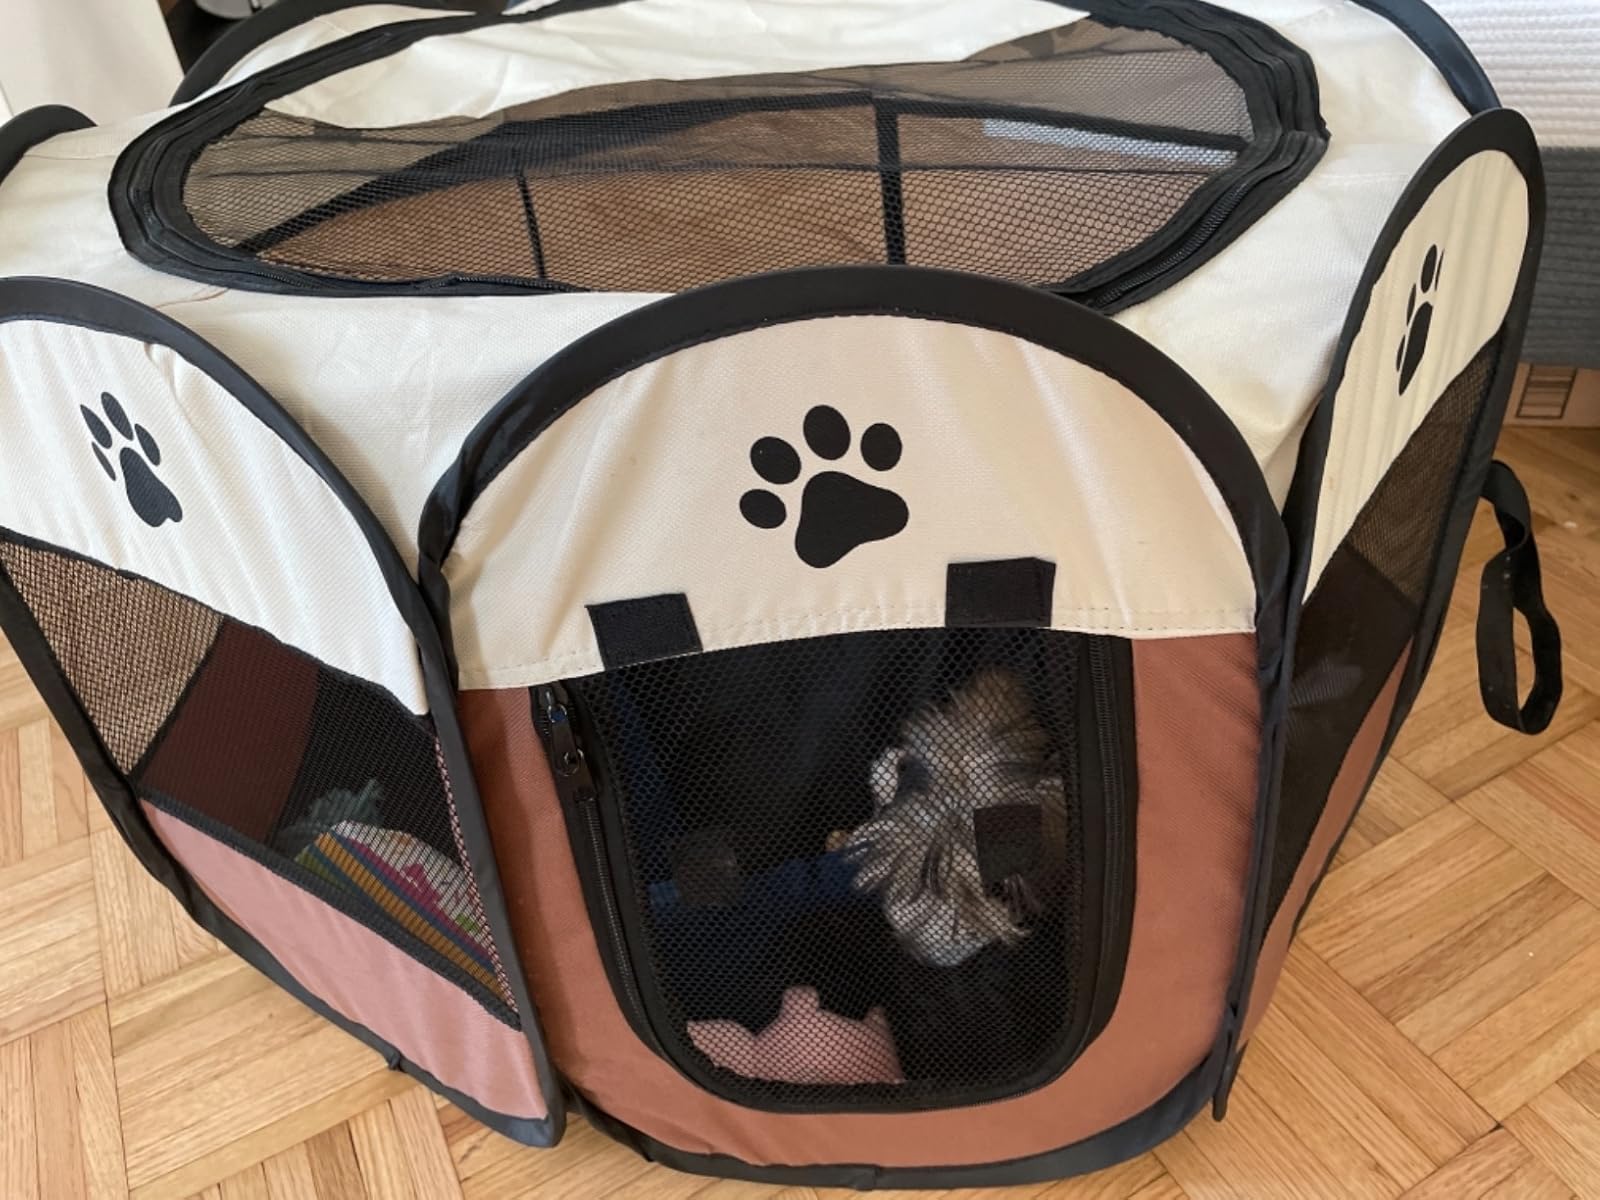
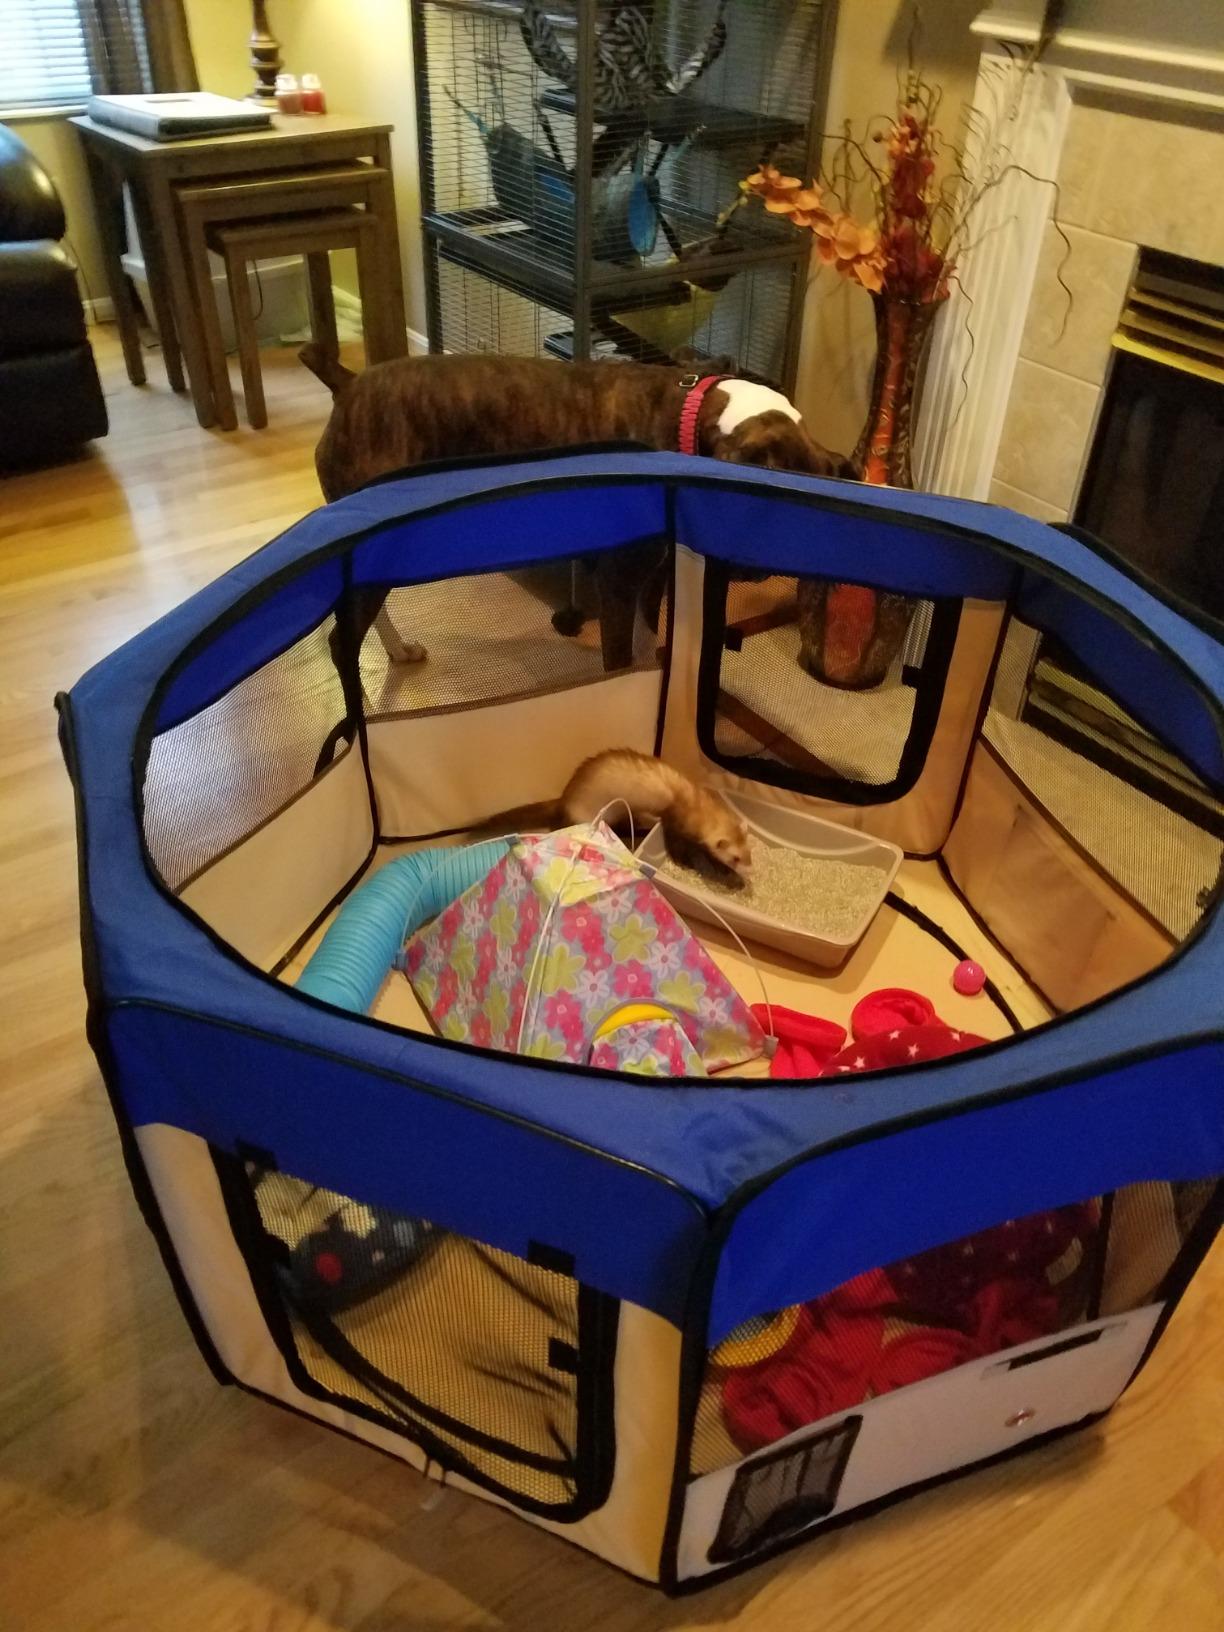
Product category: items_kennel
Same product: no